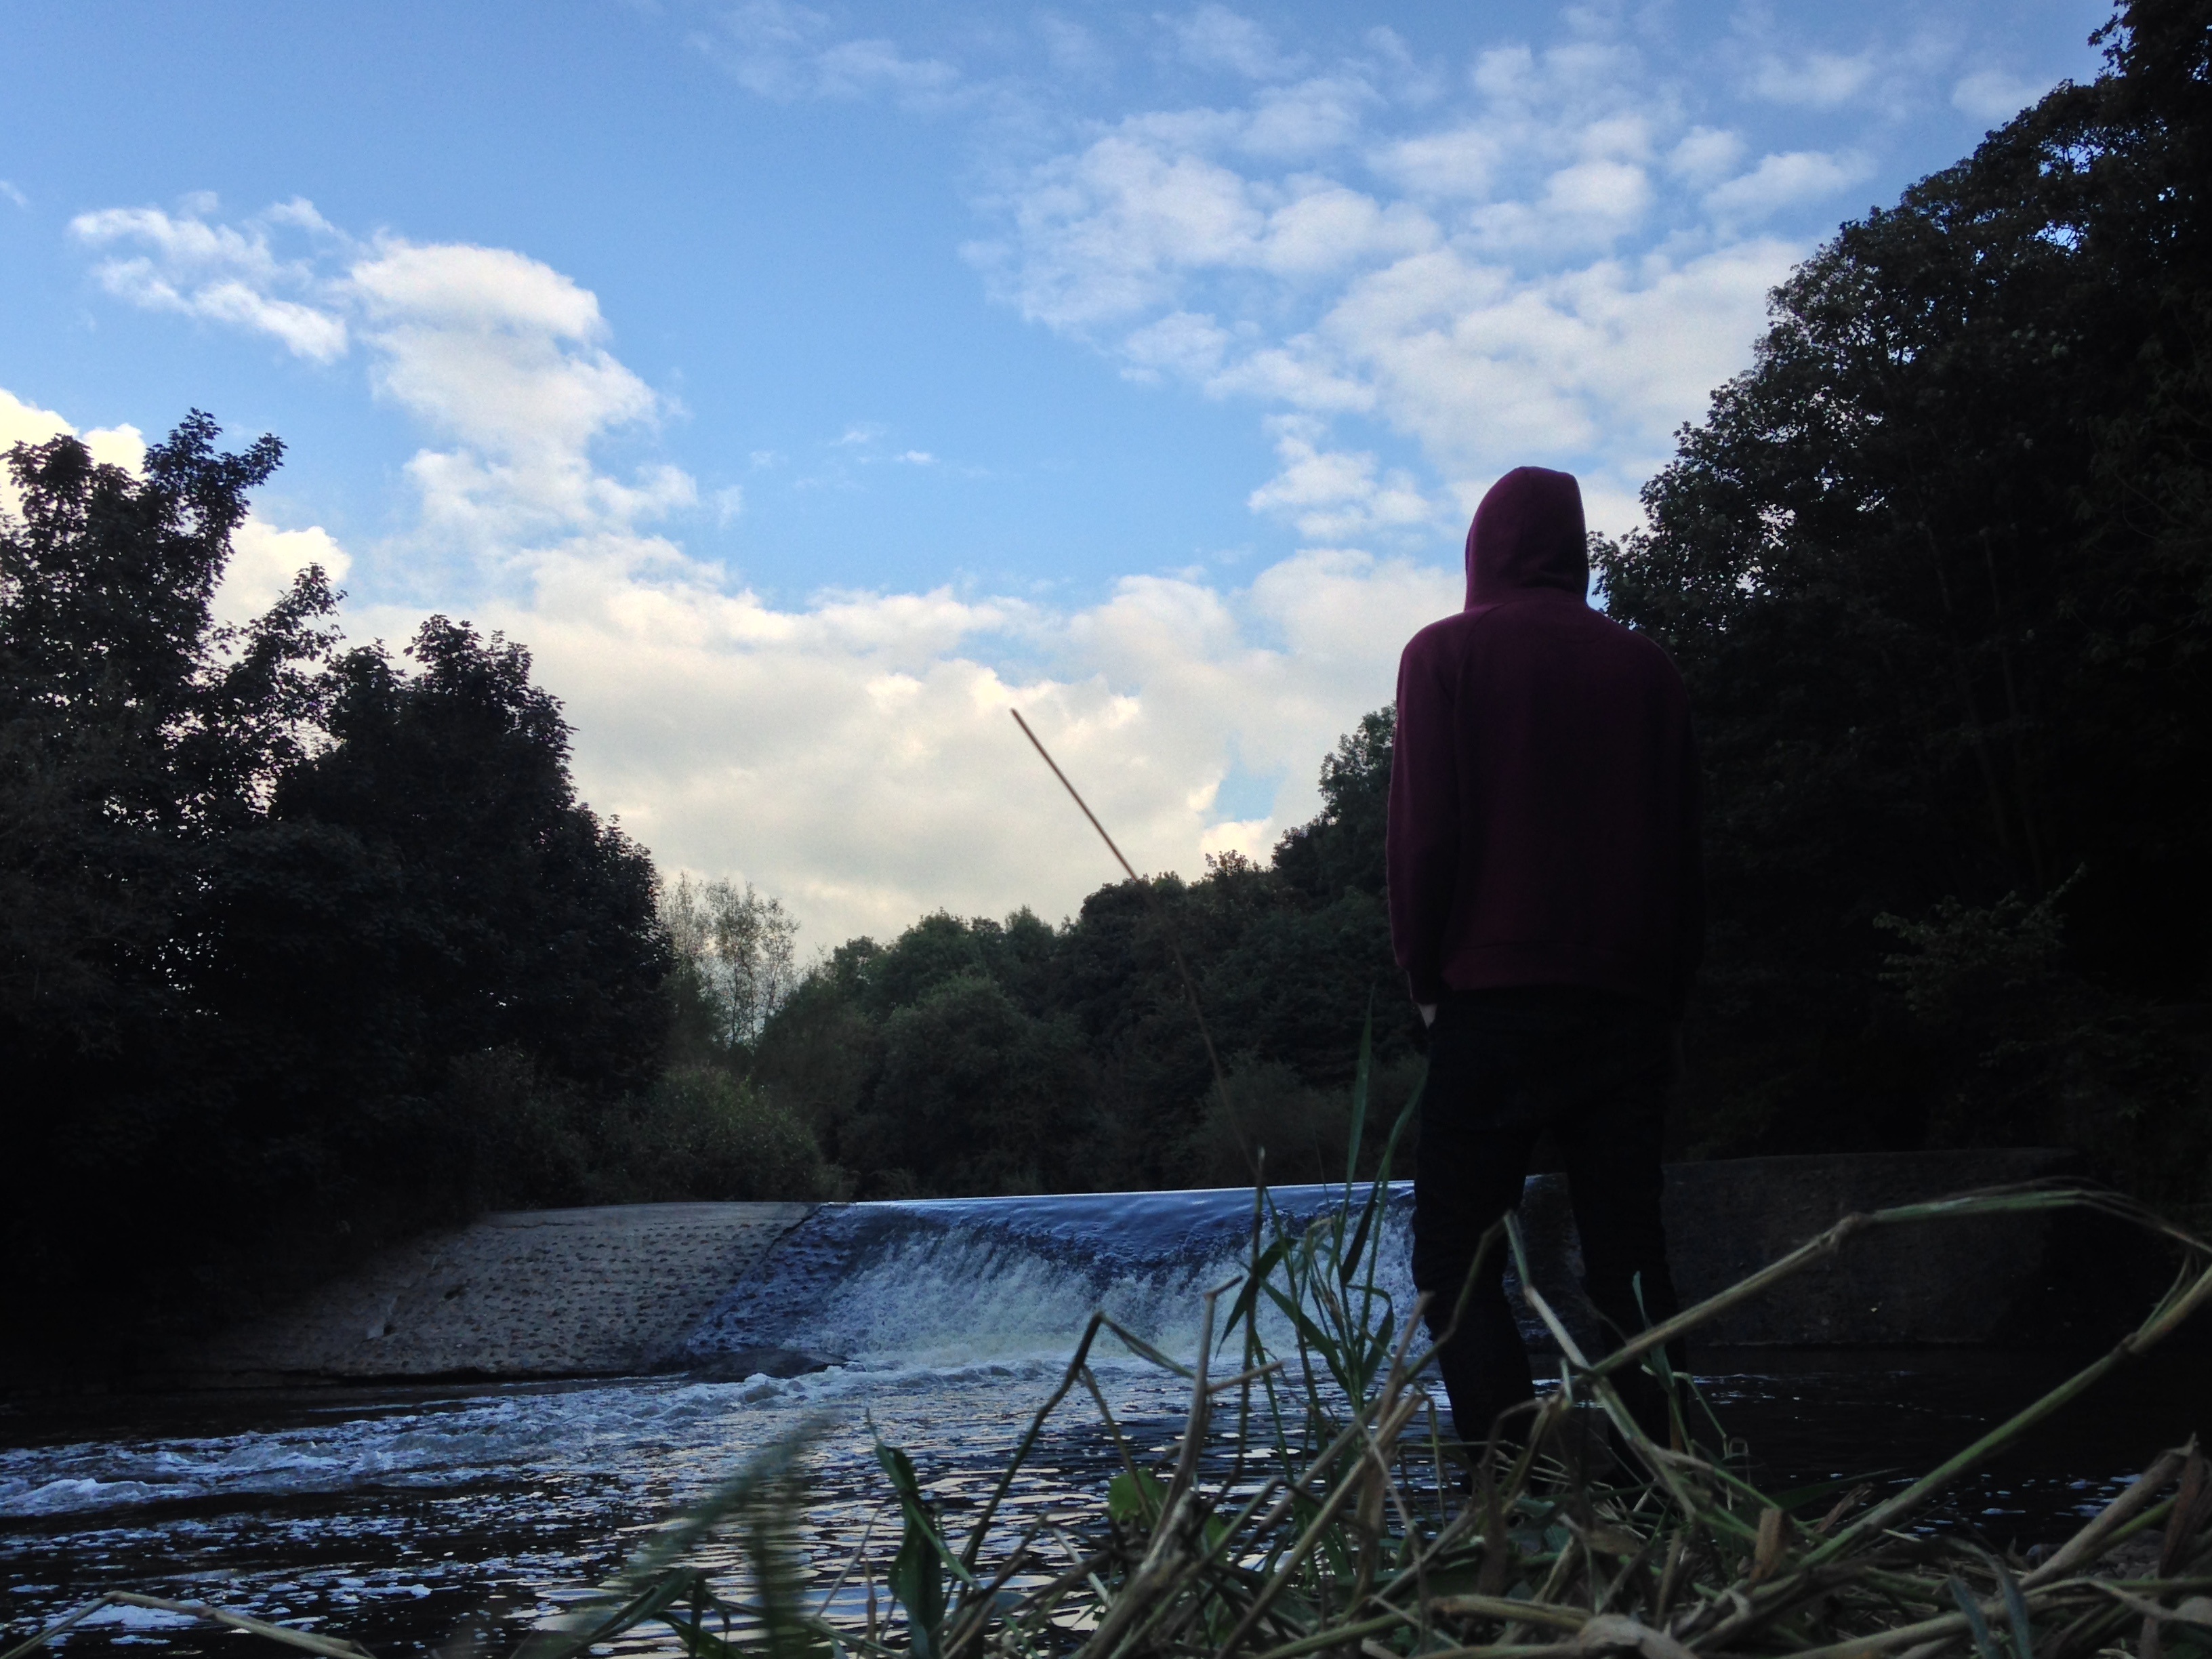
sea, tree, water, nature, wilderness, mountain, cloud, morning, lake, river, reflection, reservoir, body of water, loch